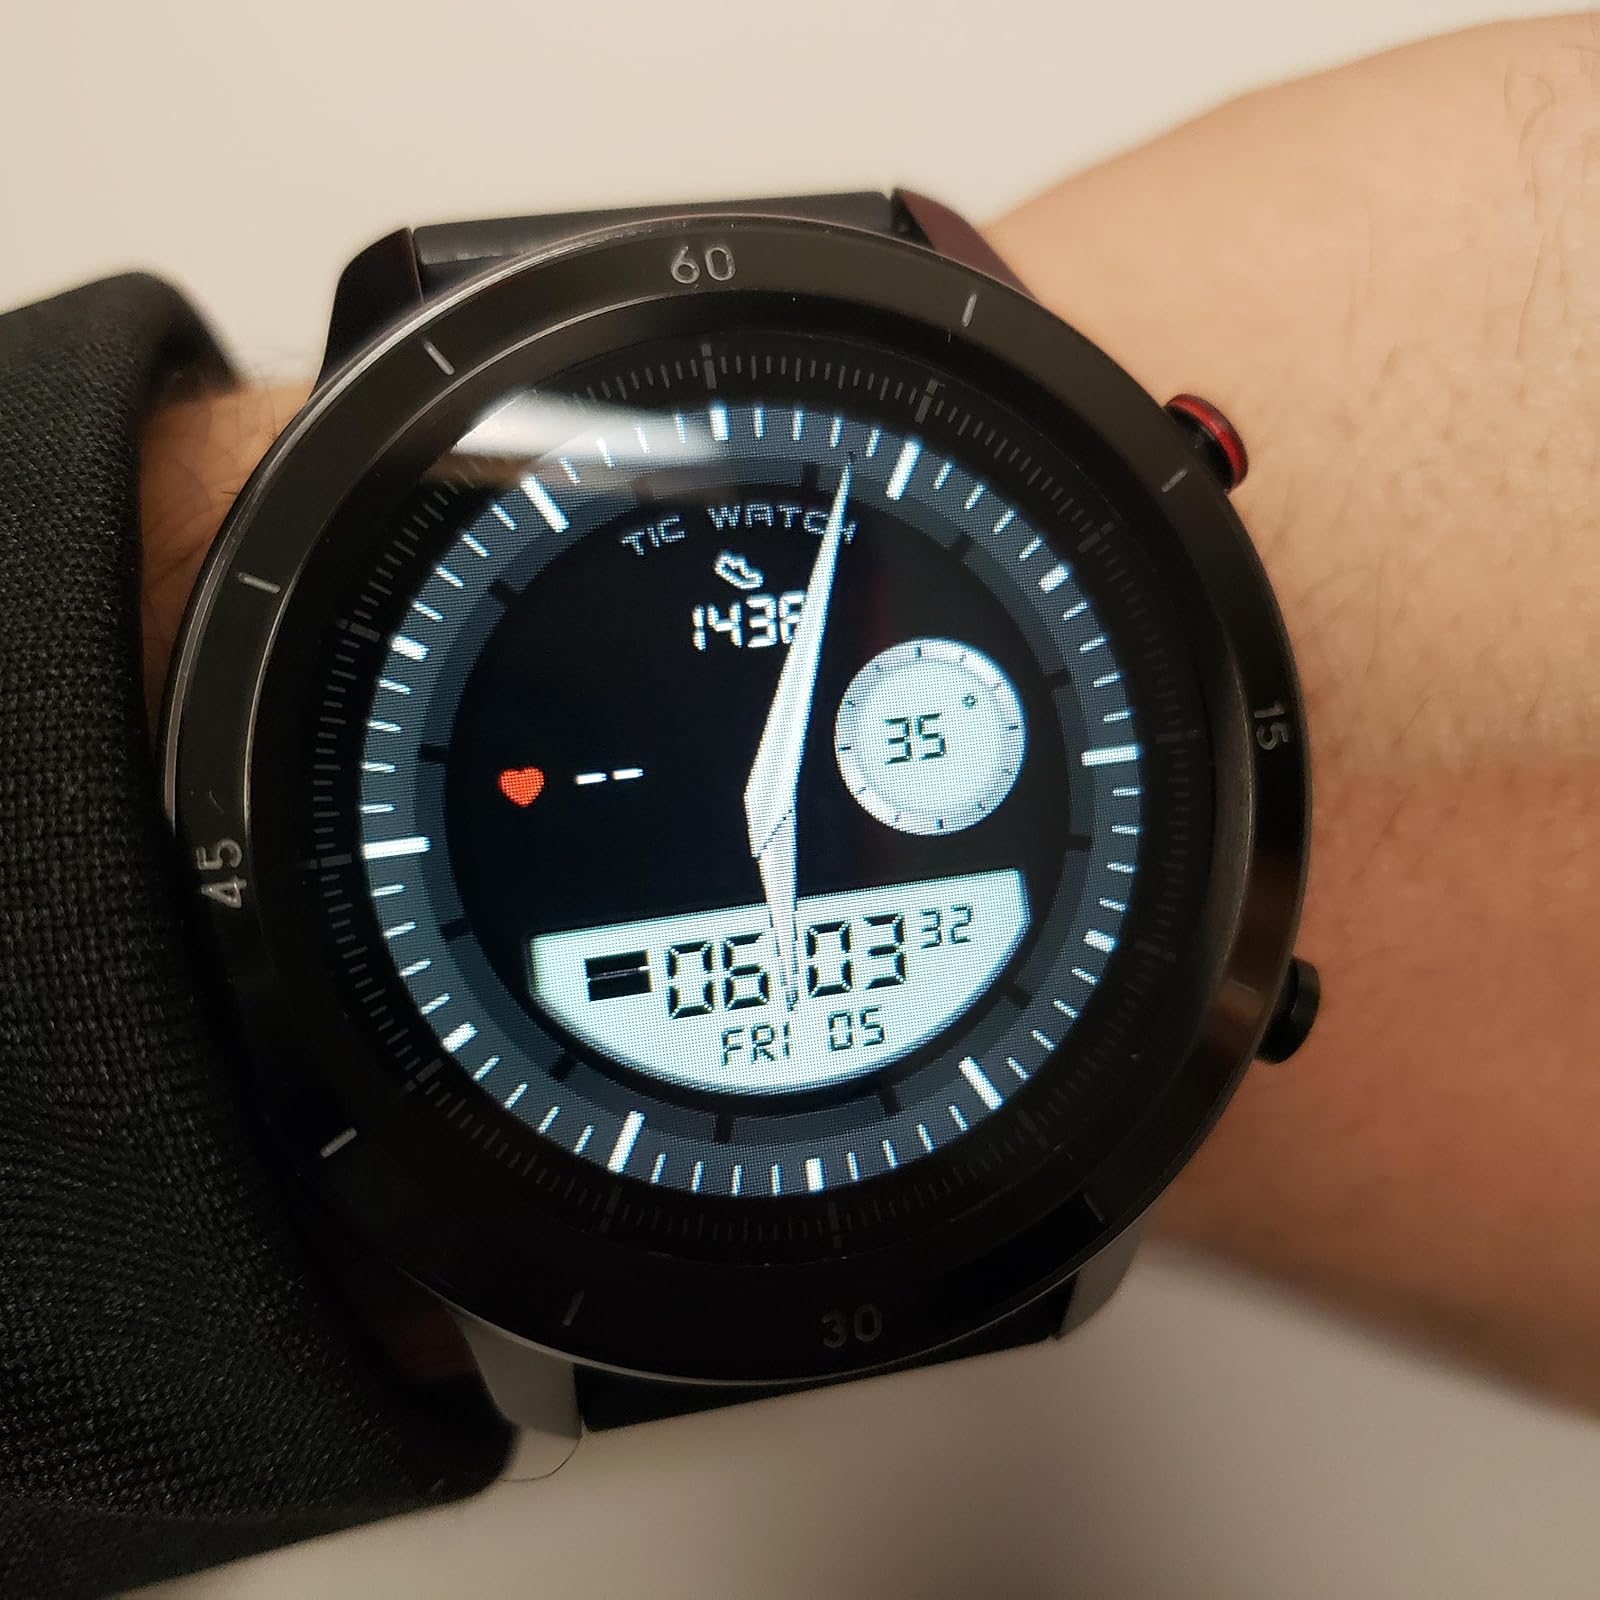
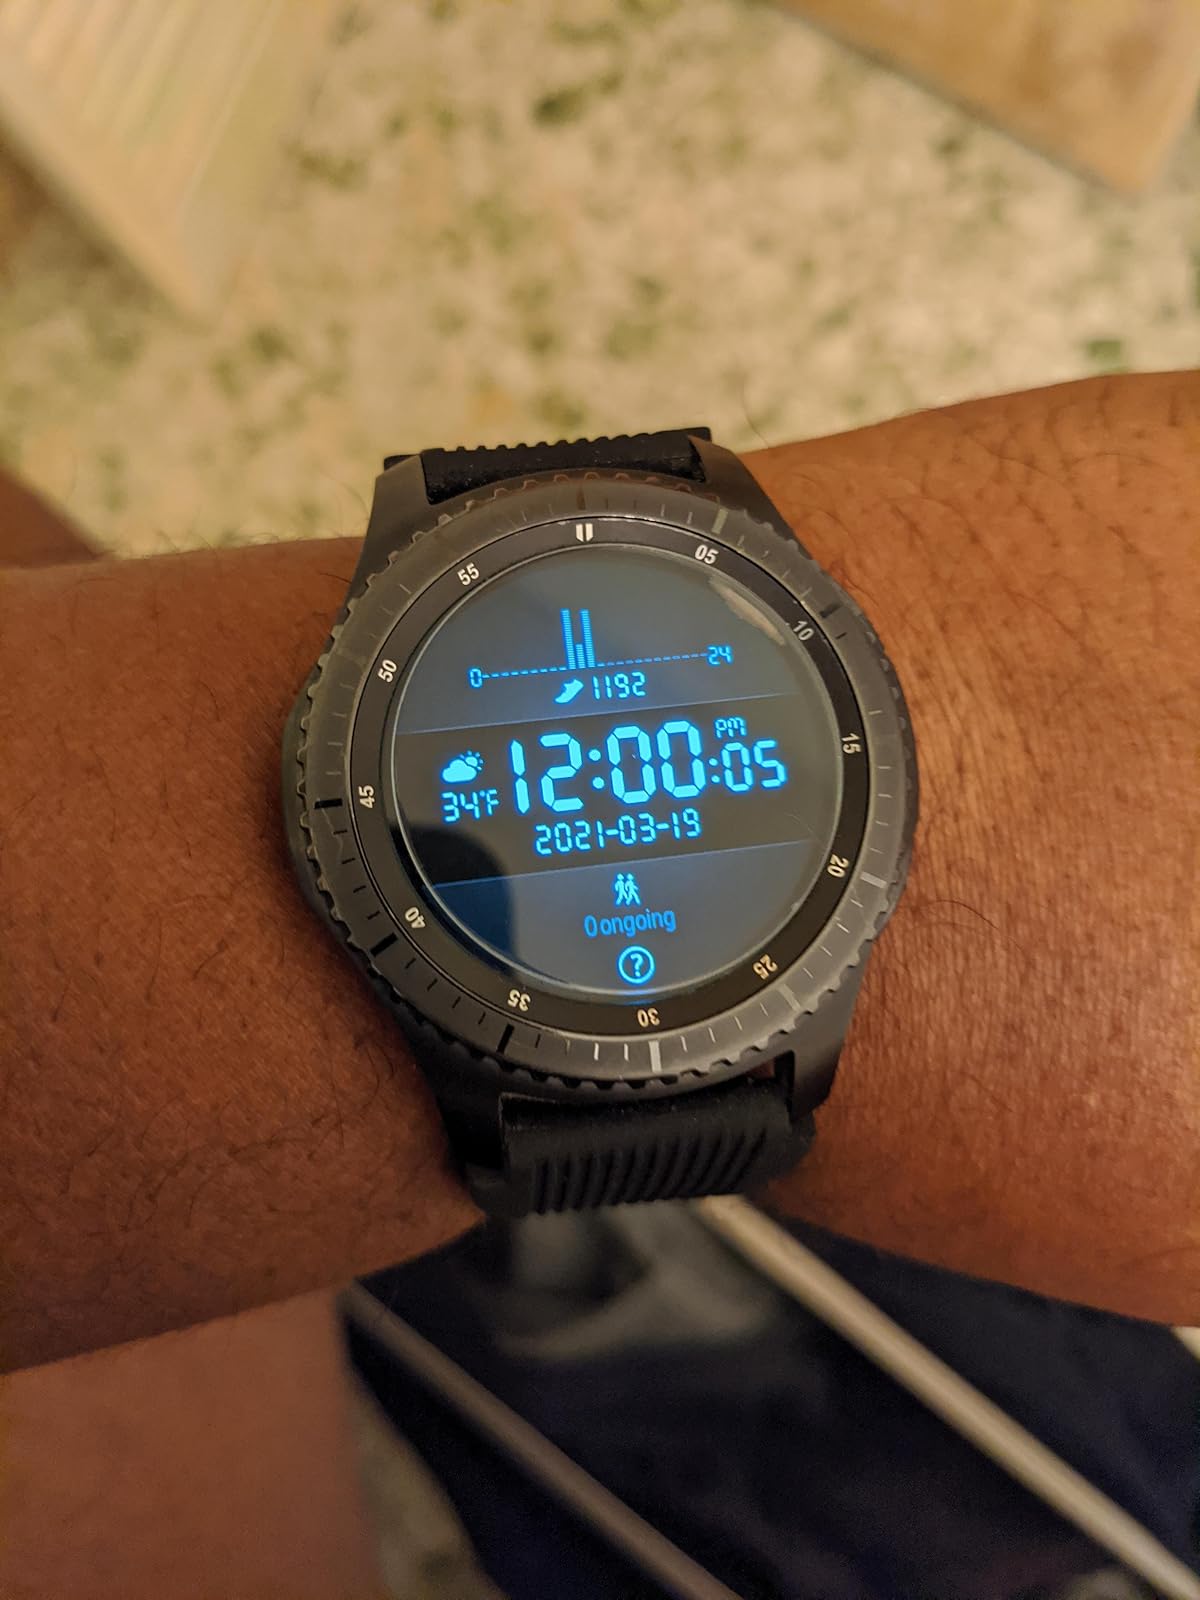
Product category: smartwatch
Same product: no